Domenico Lalli

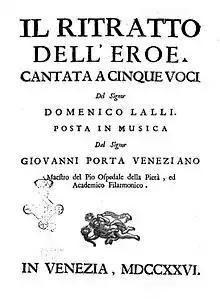
Title page of Lalli's 1726 cantata "Il ritratto dell' eroe" (The Portrait of the Hero). The music was composed by Giovanni Porta.

According to Mazzarella's 1818 biography of Lalli, on his return to Venice he recited some of his poetry to Zeno and asked for his opinion. Zeno recognized the poems which had been published several years earlier in Naples and said that while the poetry had merit, Lalli was either a plagiarist or was actually Sebastiano Biancardi. At this point, Lalli revealed his true identity to Zeno and confessed to the reason he had left Naples. Zeno took him under his wing and introduced him to the Grimani family who hired Lalli to assist in the management of their theatres (Teatro San Samuele and Teatro San Giovanni Grisostomo) and to re-work older libretti for new productions.